Perumthachan

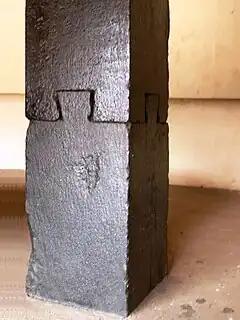
A stone pillar at Vazhappally Maha Siva Temple which is attributed to Perumthachan with its four identical sides made using a dovetail joint trick which was only later understood.

Many legends of Perumthachan are seen in Aithihyamala, the compilation of legends and folklore of Kerala written by Kottarathil Sankunni. Given that Perumthachan was a Vishwakarma his biological parents were not craftsman, his biological father, vararuchi,was a scholar in the palace of vikramadhitya . He married a woman whom he beloved that she belonged to his cast but later he understood that she belonged to a lower cast. After their marriage, they set out on a long journey. During this time, the woman gave birth to twelve children. Each of them grew famous in their lives and many tales and lore were attributed, with them as the main cast. The eldest was Agnihothri, a Brahmin, whose place is Mezhathur in Thrithala. The others are Perumthachan (Master carpenter), Naranath Bhranthan (an eccentric philosopher who was perceived as a madman), Vayillakunnilappan (a child with no mouth, whom the mother wanted to keep with her) and so on.